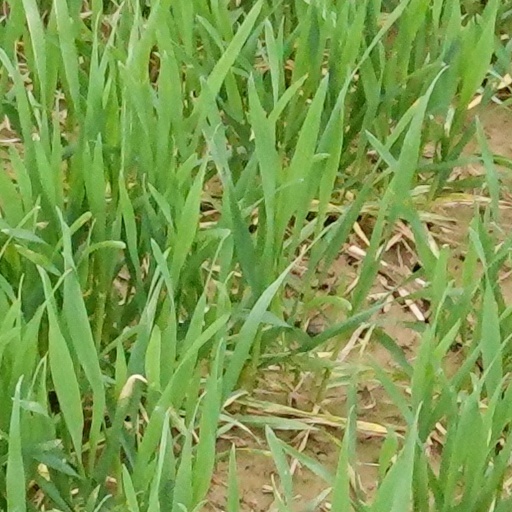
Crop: wheat